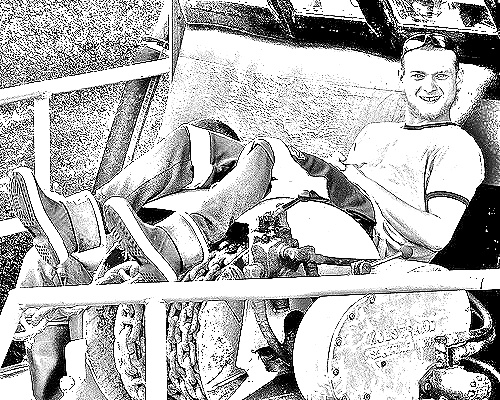
Portrait style: Sketch Portrait